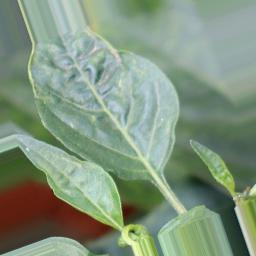
Label: mites_and_trips